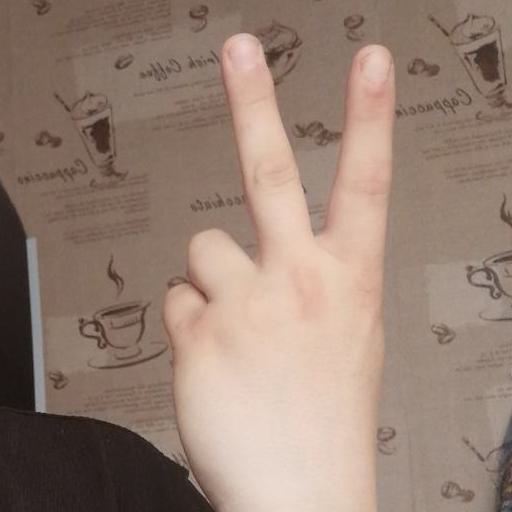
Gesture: peace_inverted